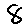
Label: 8